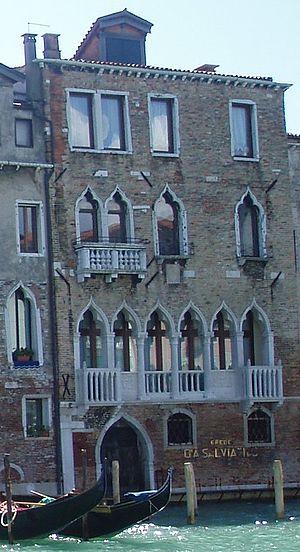
palais orio semitecolo benzon grand canal venise
Le Grand Canal est la principale artère maritime qui traverse Venise, en Italie.